The Mystic Nine

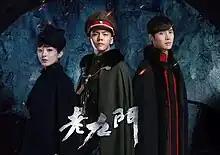
Official Drama Poster

The Mystic Nine (lit. Old Nine Gates) is a prequel to the Chinese television series "The Lost Tomb" based on the internet novel "Daomu Biji". It aired on Dragon TV and was broadcast online via iQiyi from 4 July to 17 October 2016.